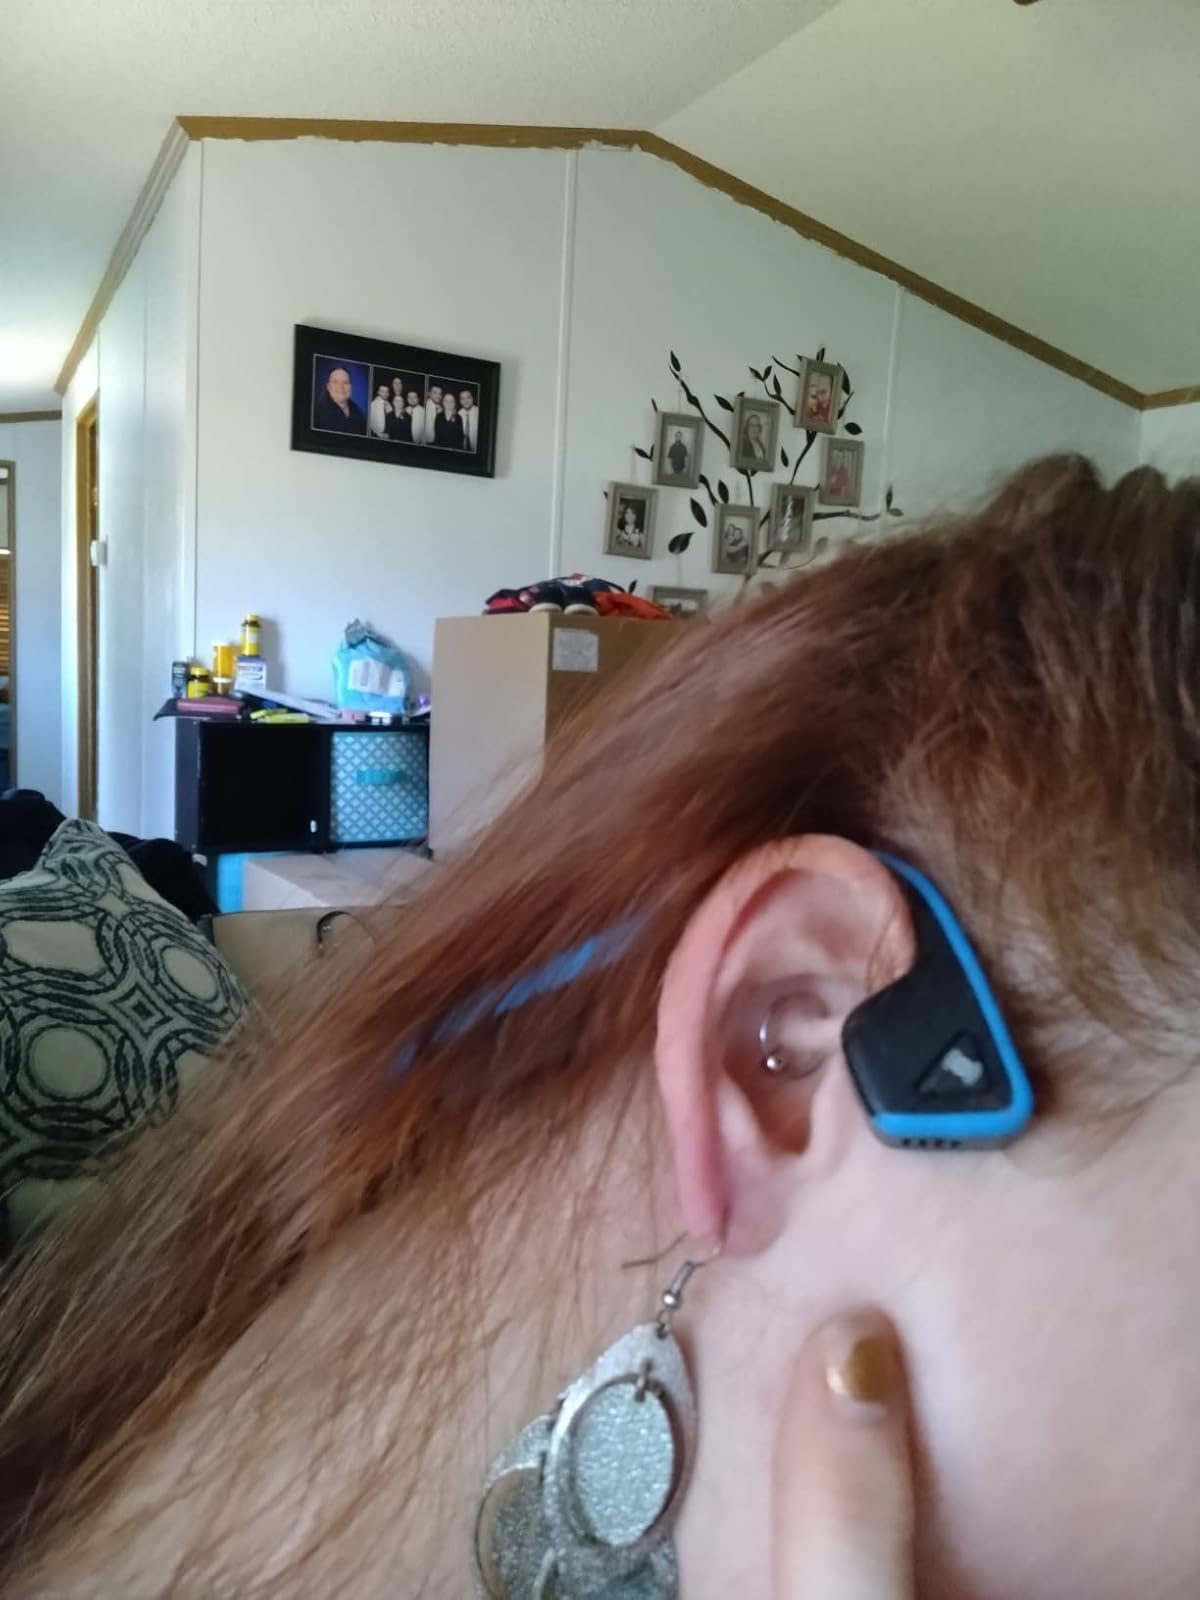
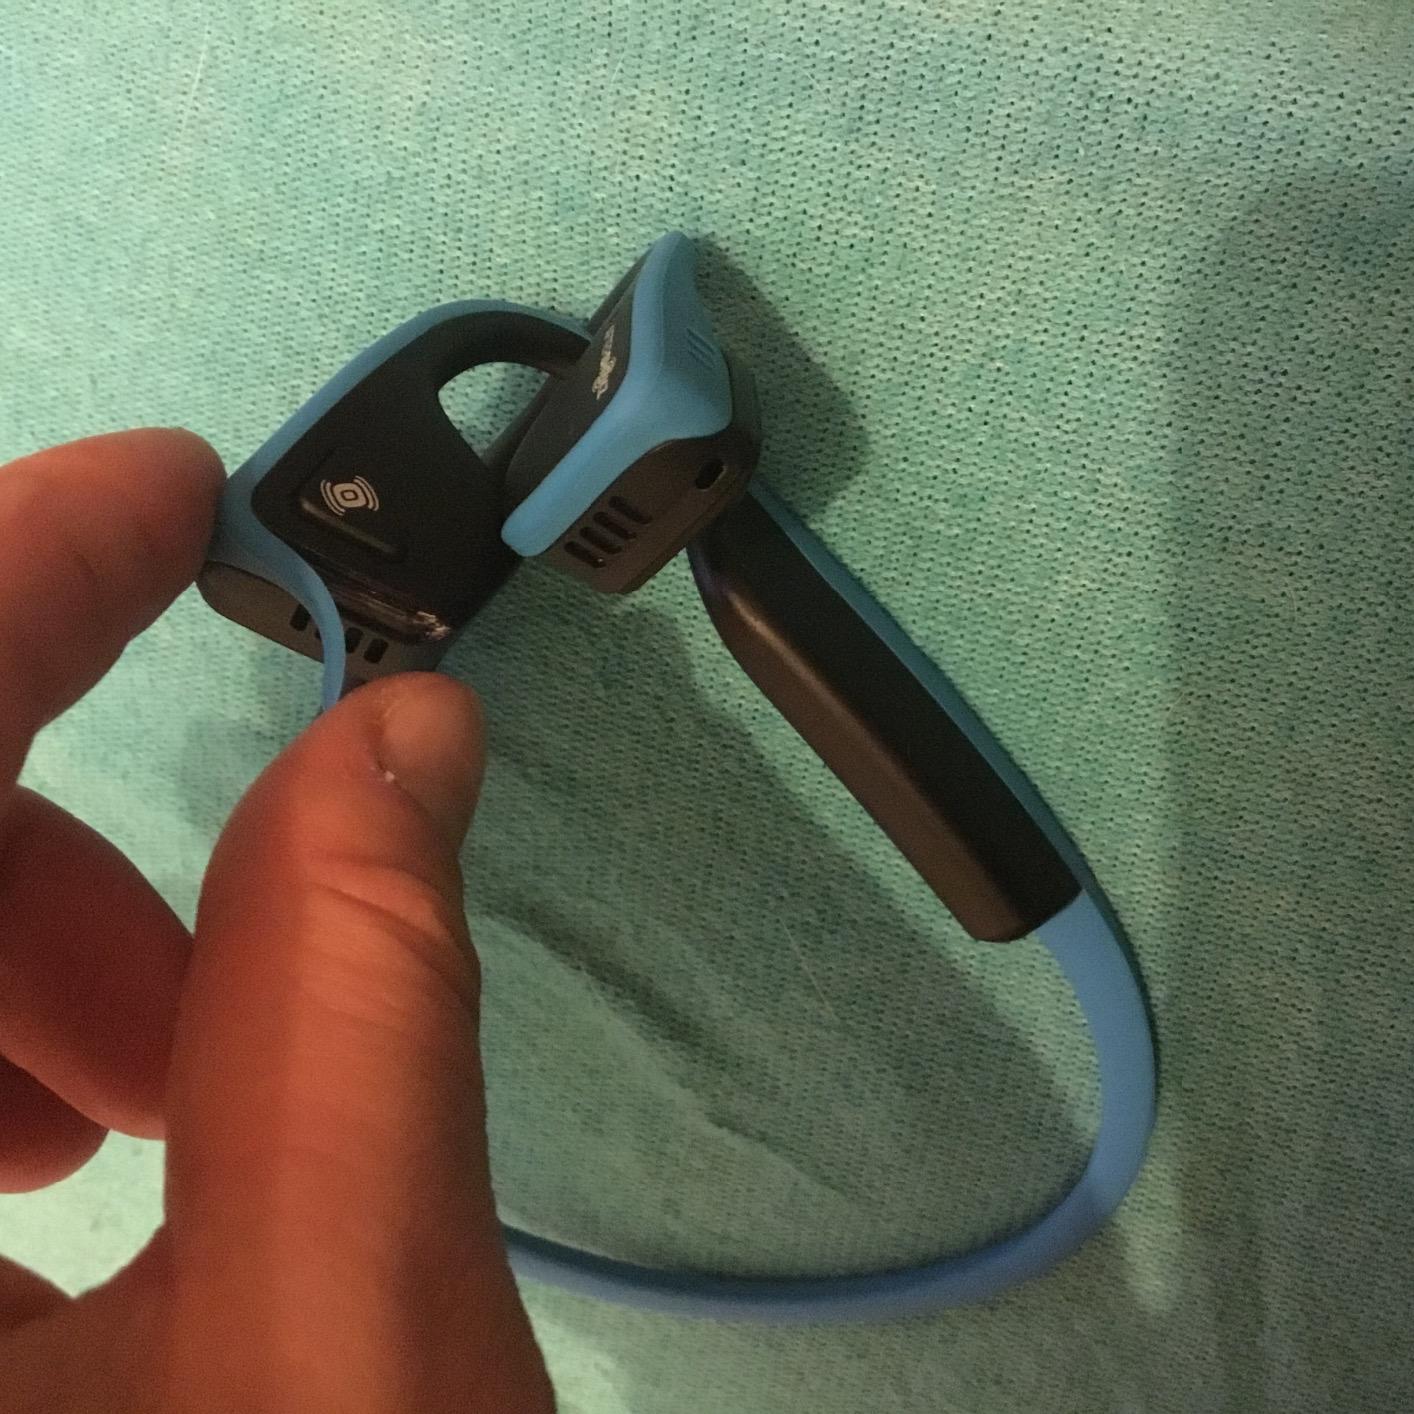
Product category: headphones
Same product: yes